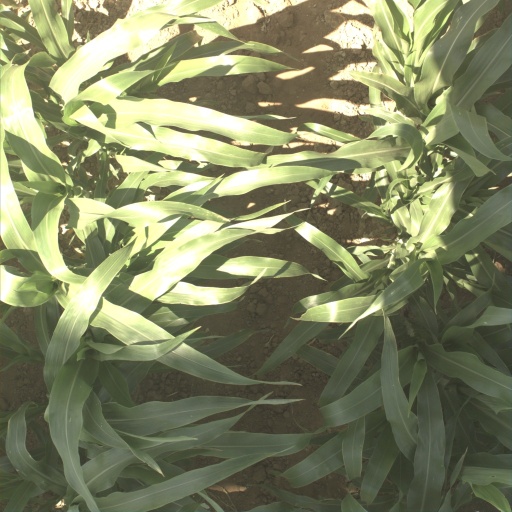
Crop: sorghum